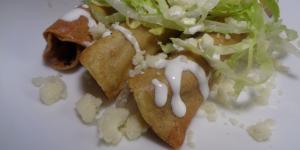
tacos dorados de carne de res